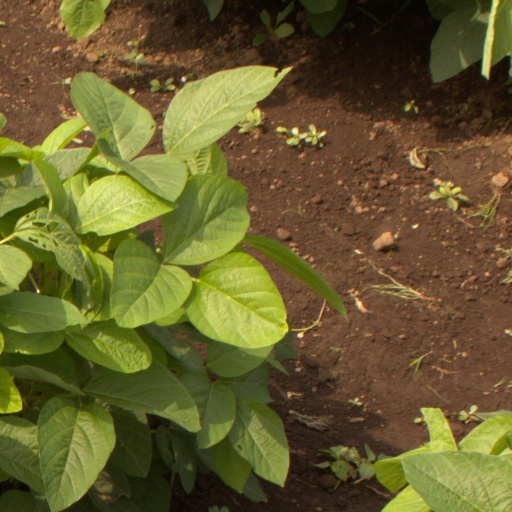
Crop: soybean